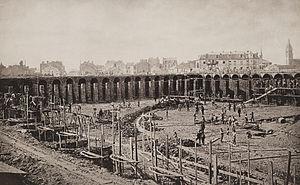
Le réservoir de Montsouris, nommé parfois réservoir de la Vanne, est l'un des cinq principaux réservoirs d'eau de la ville de Paris. Situé dans le 14ᵉ arrondissement de la capitale, l'ouvrage a été achevé en 1873, pour l'alimentation en eau de toute la partie sud de la ville. En 2010, il est géré par la société Eau de Paris.